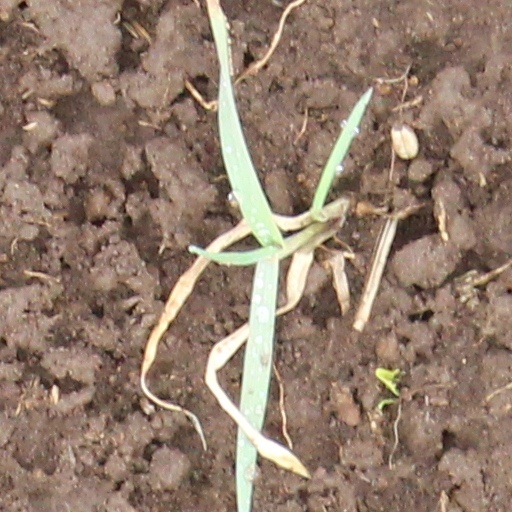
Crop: wheat